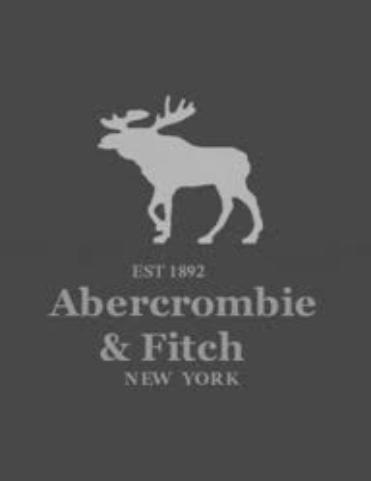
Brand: Abercrombie & Fitch
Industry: Clothes